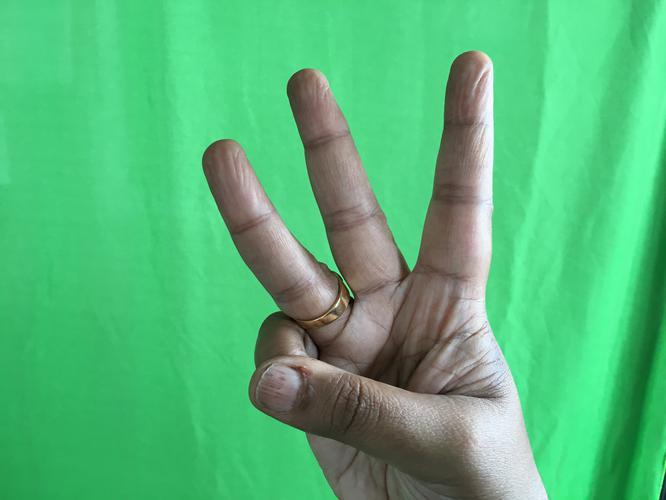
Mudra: Trishulam
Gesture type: single_hand